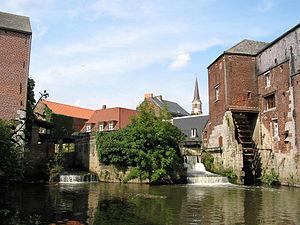
Rebecq (Belgique), les moulins d'Arenberg (XIXe sicle) sur la Senne.
Rebecq est une commune francophone de Belgique située en Région wallonne dans la province du Brabant wallon.